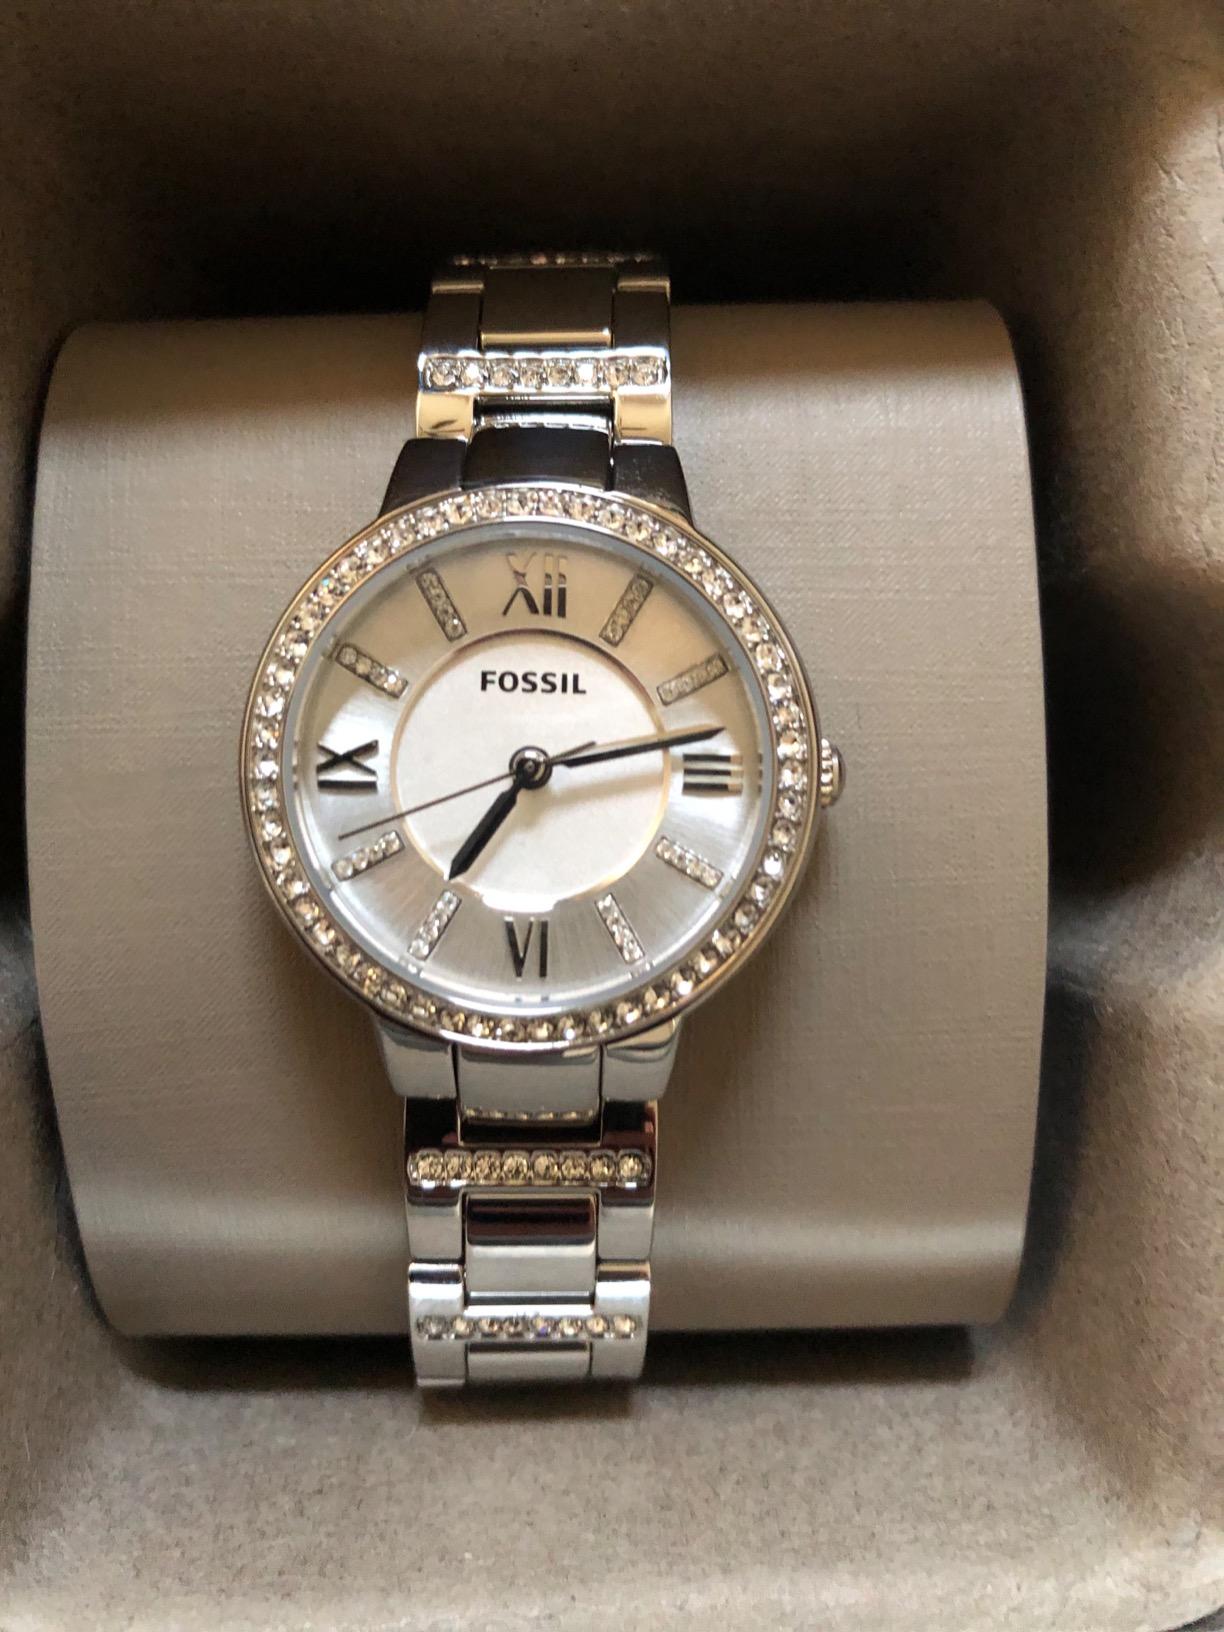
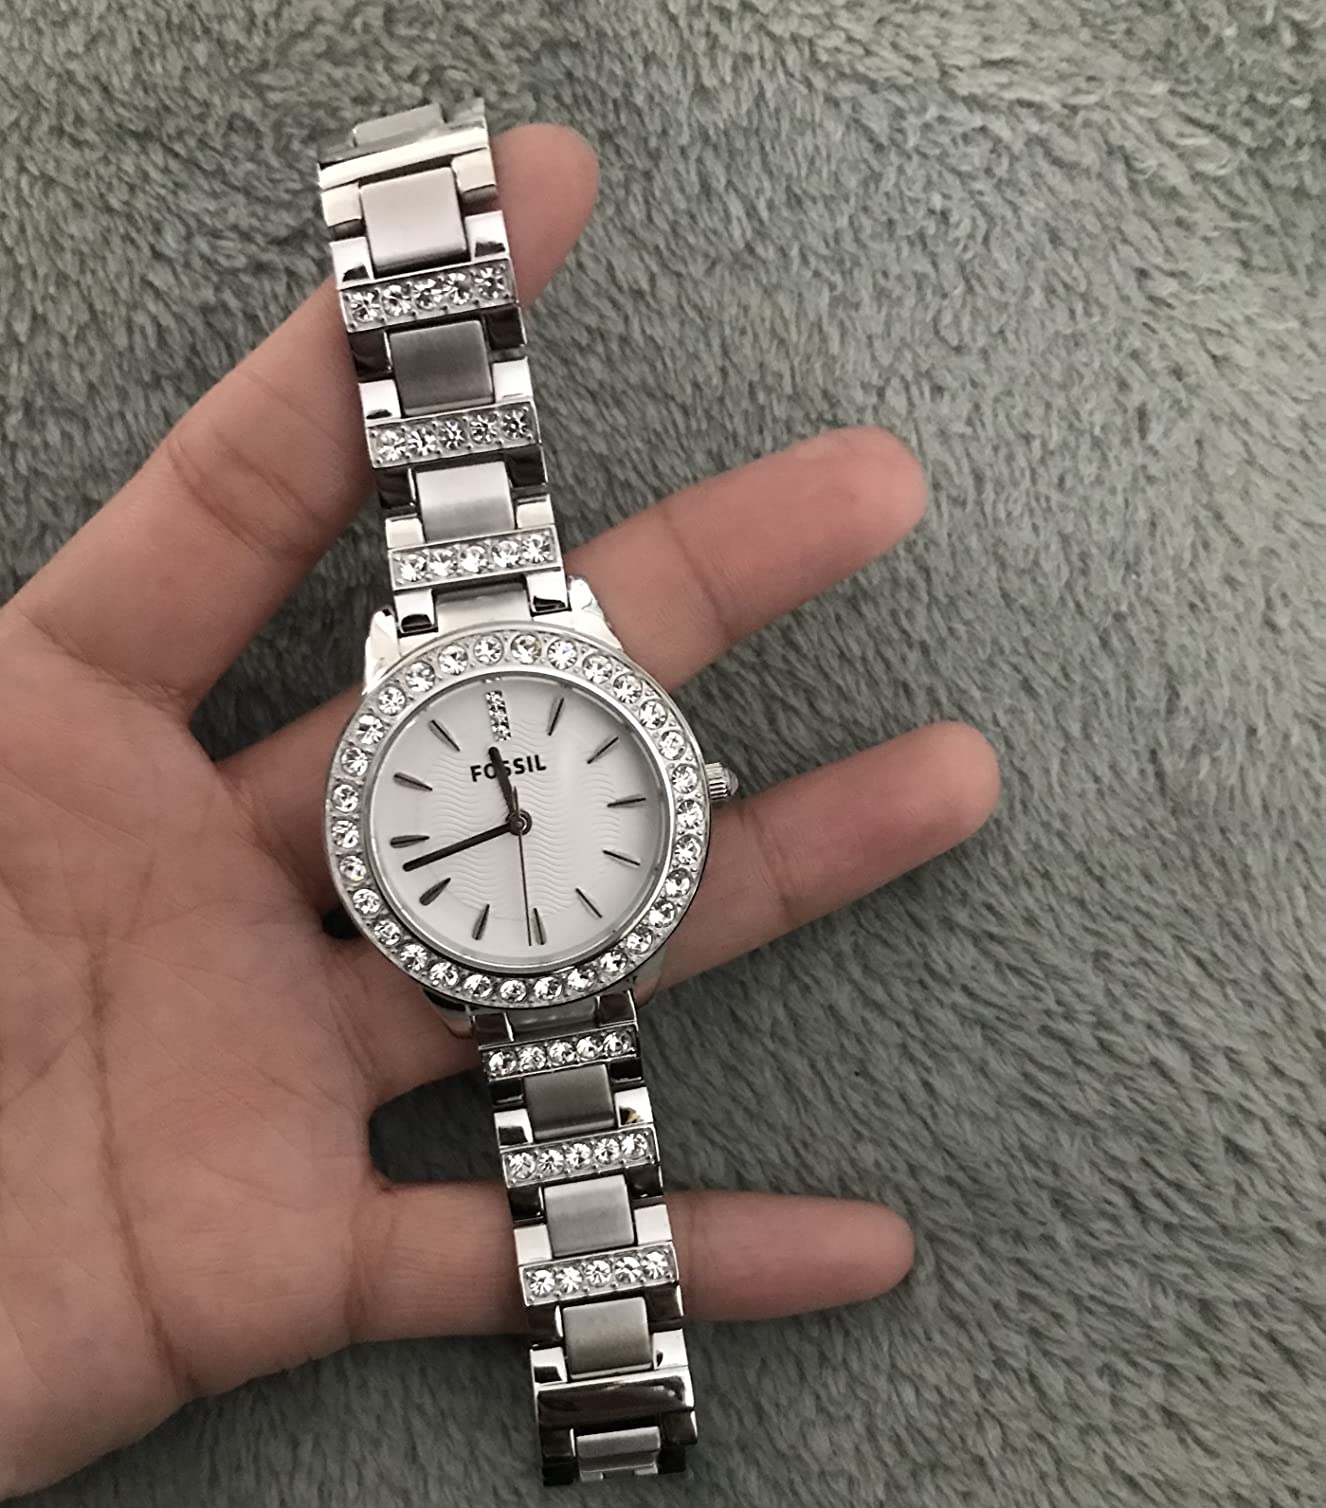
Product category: accessories_watch
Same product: no